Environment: real
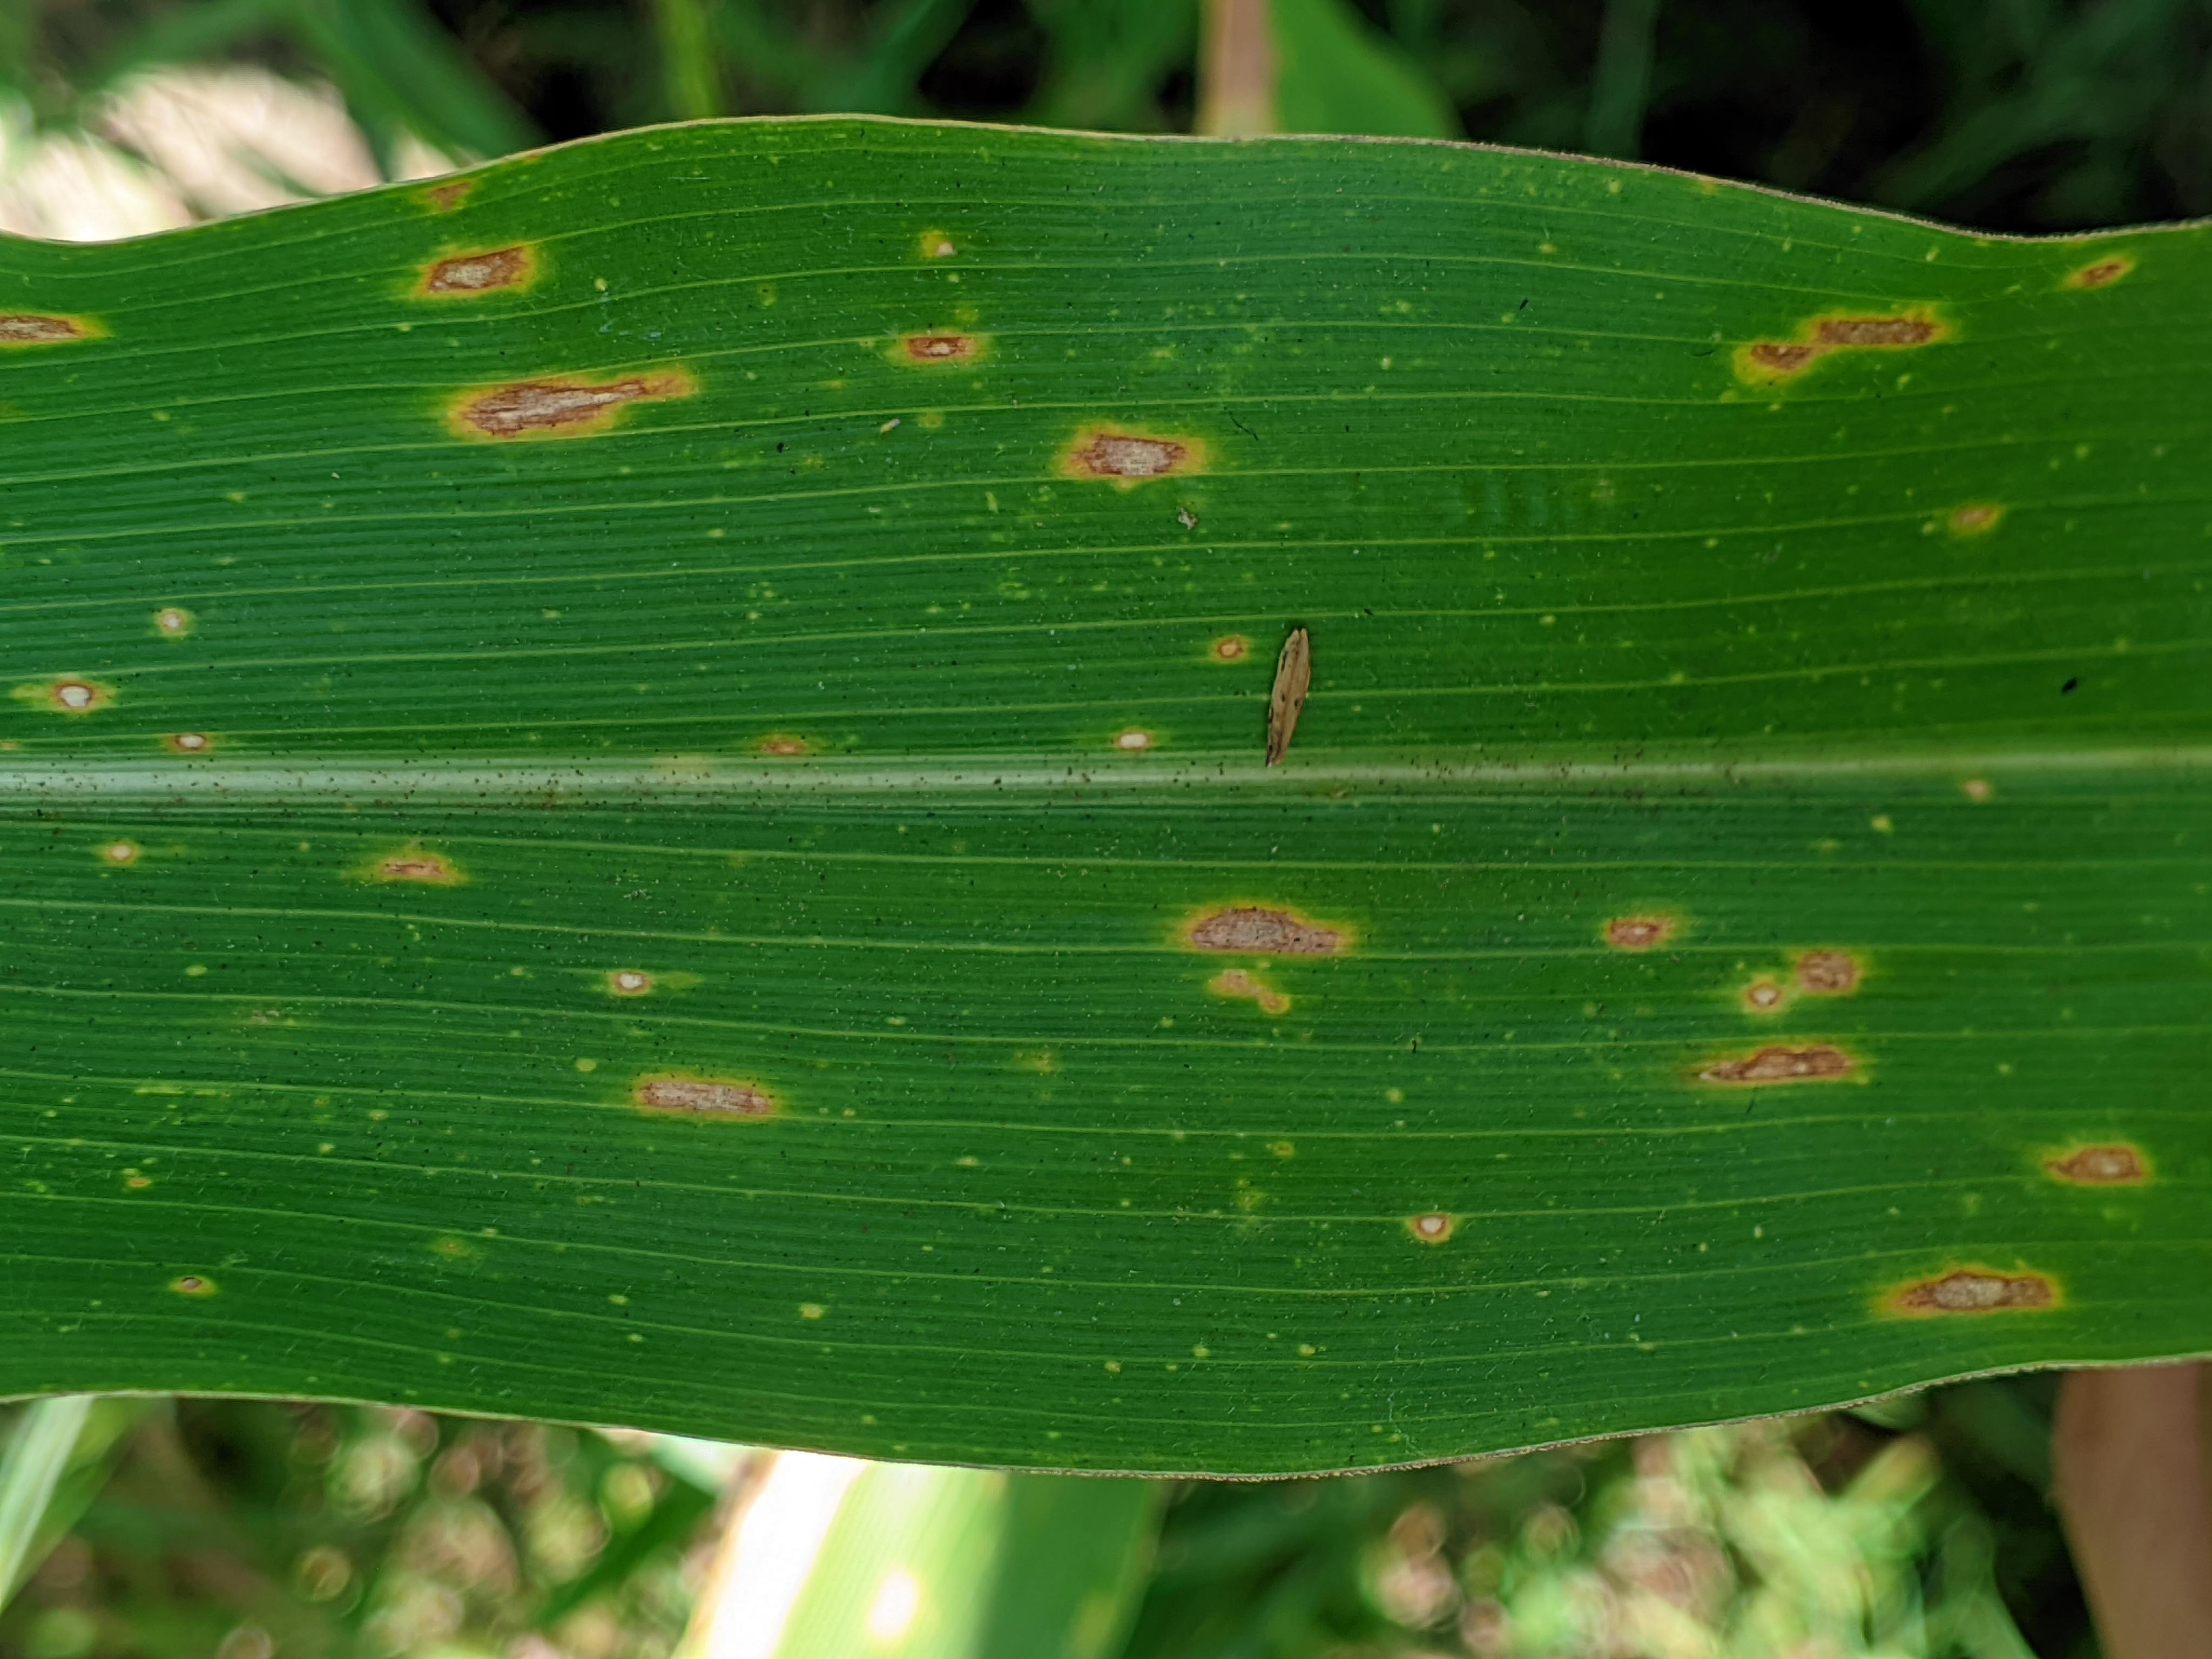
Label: gray_leaf_spot